Natural resources engineering

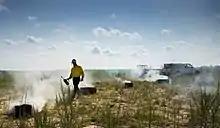
Members of Jackson Guard’s wildland fire center are responsible for controlling and maintaining Eglin’s natural resources and operations areas through controlled burning of its forest

This discipline of engineering also involves investigating different natural and societal forces on the environment. The main natural force researched by natural resources engineers is the hydro-logical cycle. This cycle is concerned with how water transitions through the environment through the processes of evaporation, condensation, precipitation, and transpiration. This cycle is a concern when looking at prevalent environmental issues on the earth, and therefore is a major concern for natural resource engineers. The main societal force that concerns natural resource engineers is the exploitation of natural resources by humans. This force concerns natural resource engineers because it threatens to deplete or harm many sources of natural resources.